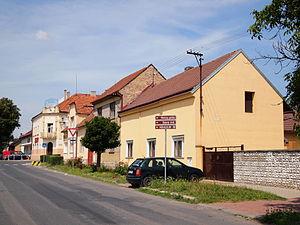
Milovice est une ville du district de Nymburk, dans la région de Bohême-Centrale, en République tchèque. Sa population s'élevait à 12 098 habitants en 2020.